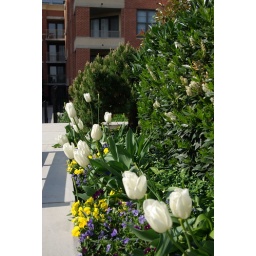
This flower bed was installed on an intensive residential green roof in Baltimore, MD.